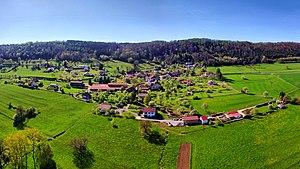
Vue générale du village de Cademène
Cademène est une commune française située dans le département du Doubs, en région Bourgogne-Franche-Comté.